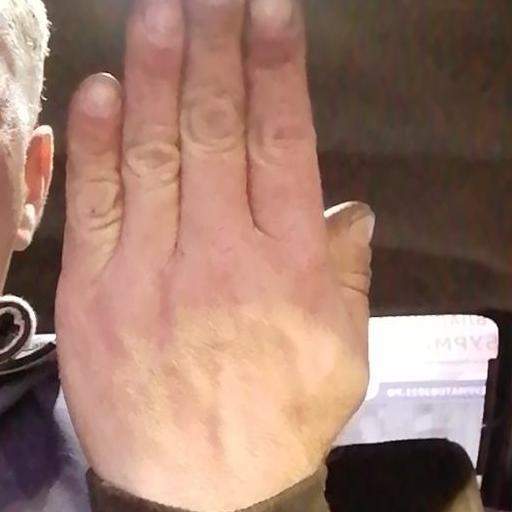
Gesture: stop_inverted